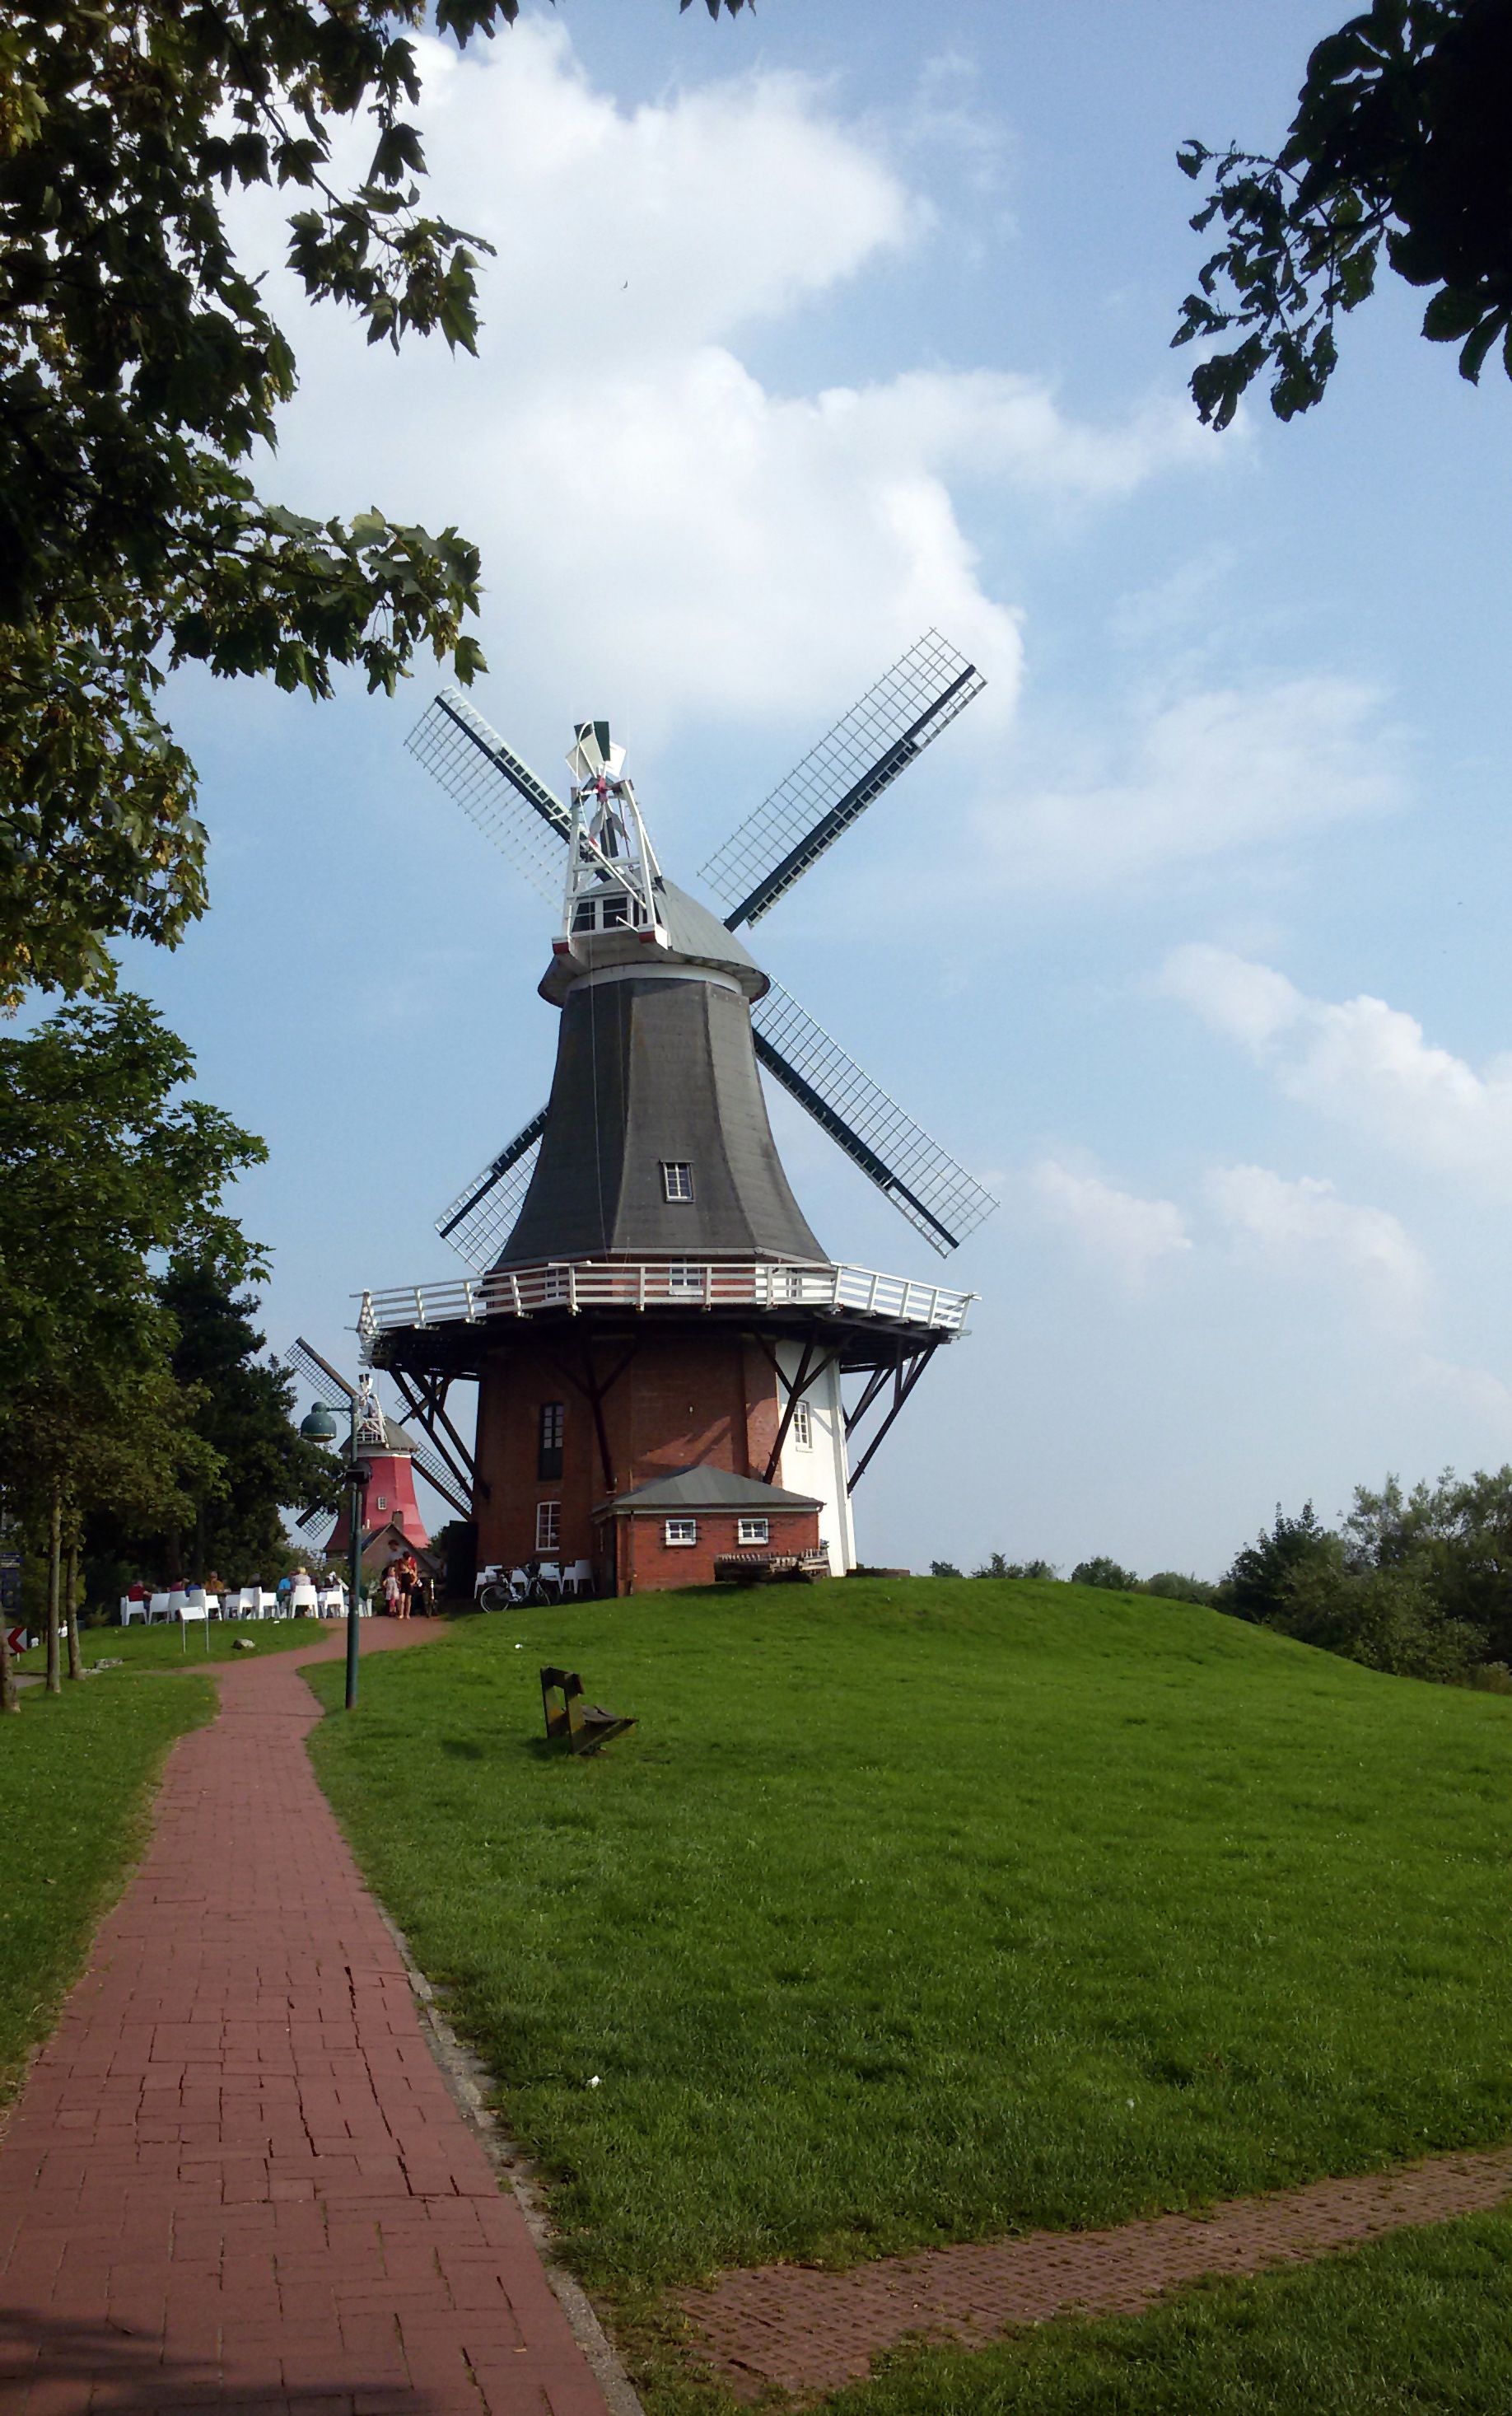
windmill, building, tower, holiday, mill, north sea, northern germany, east frisia, rural area, greetsiel